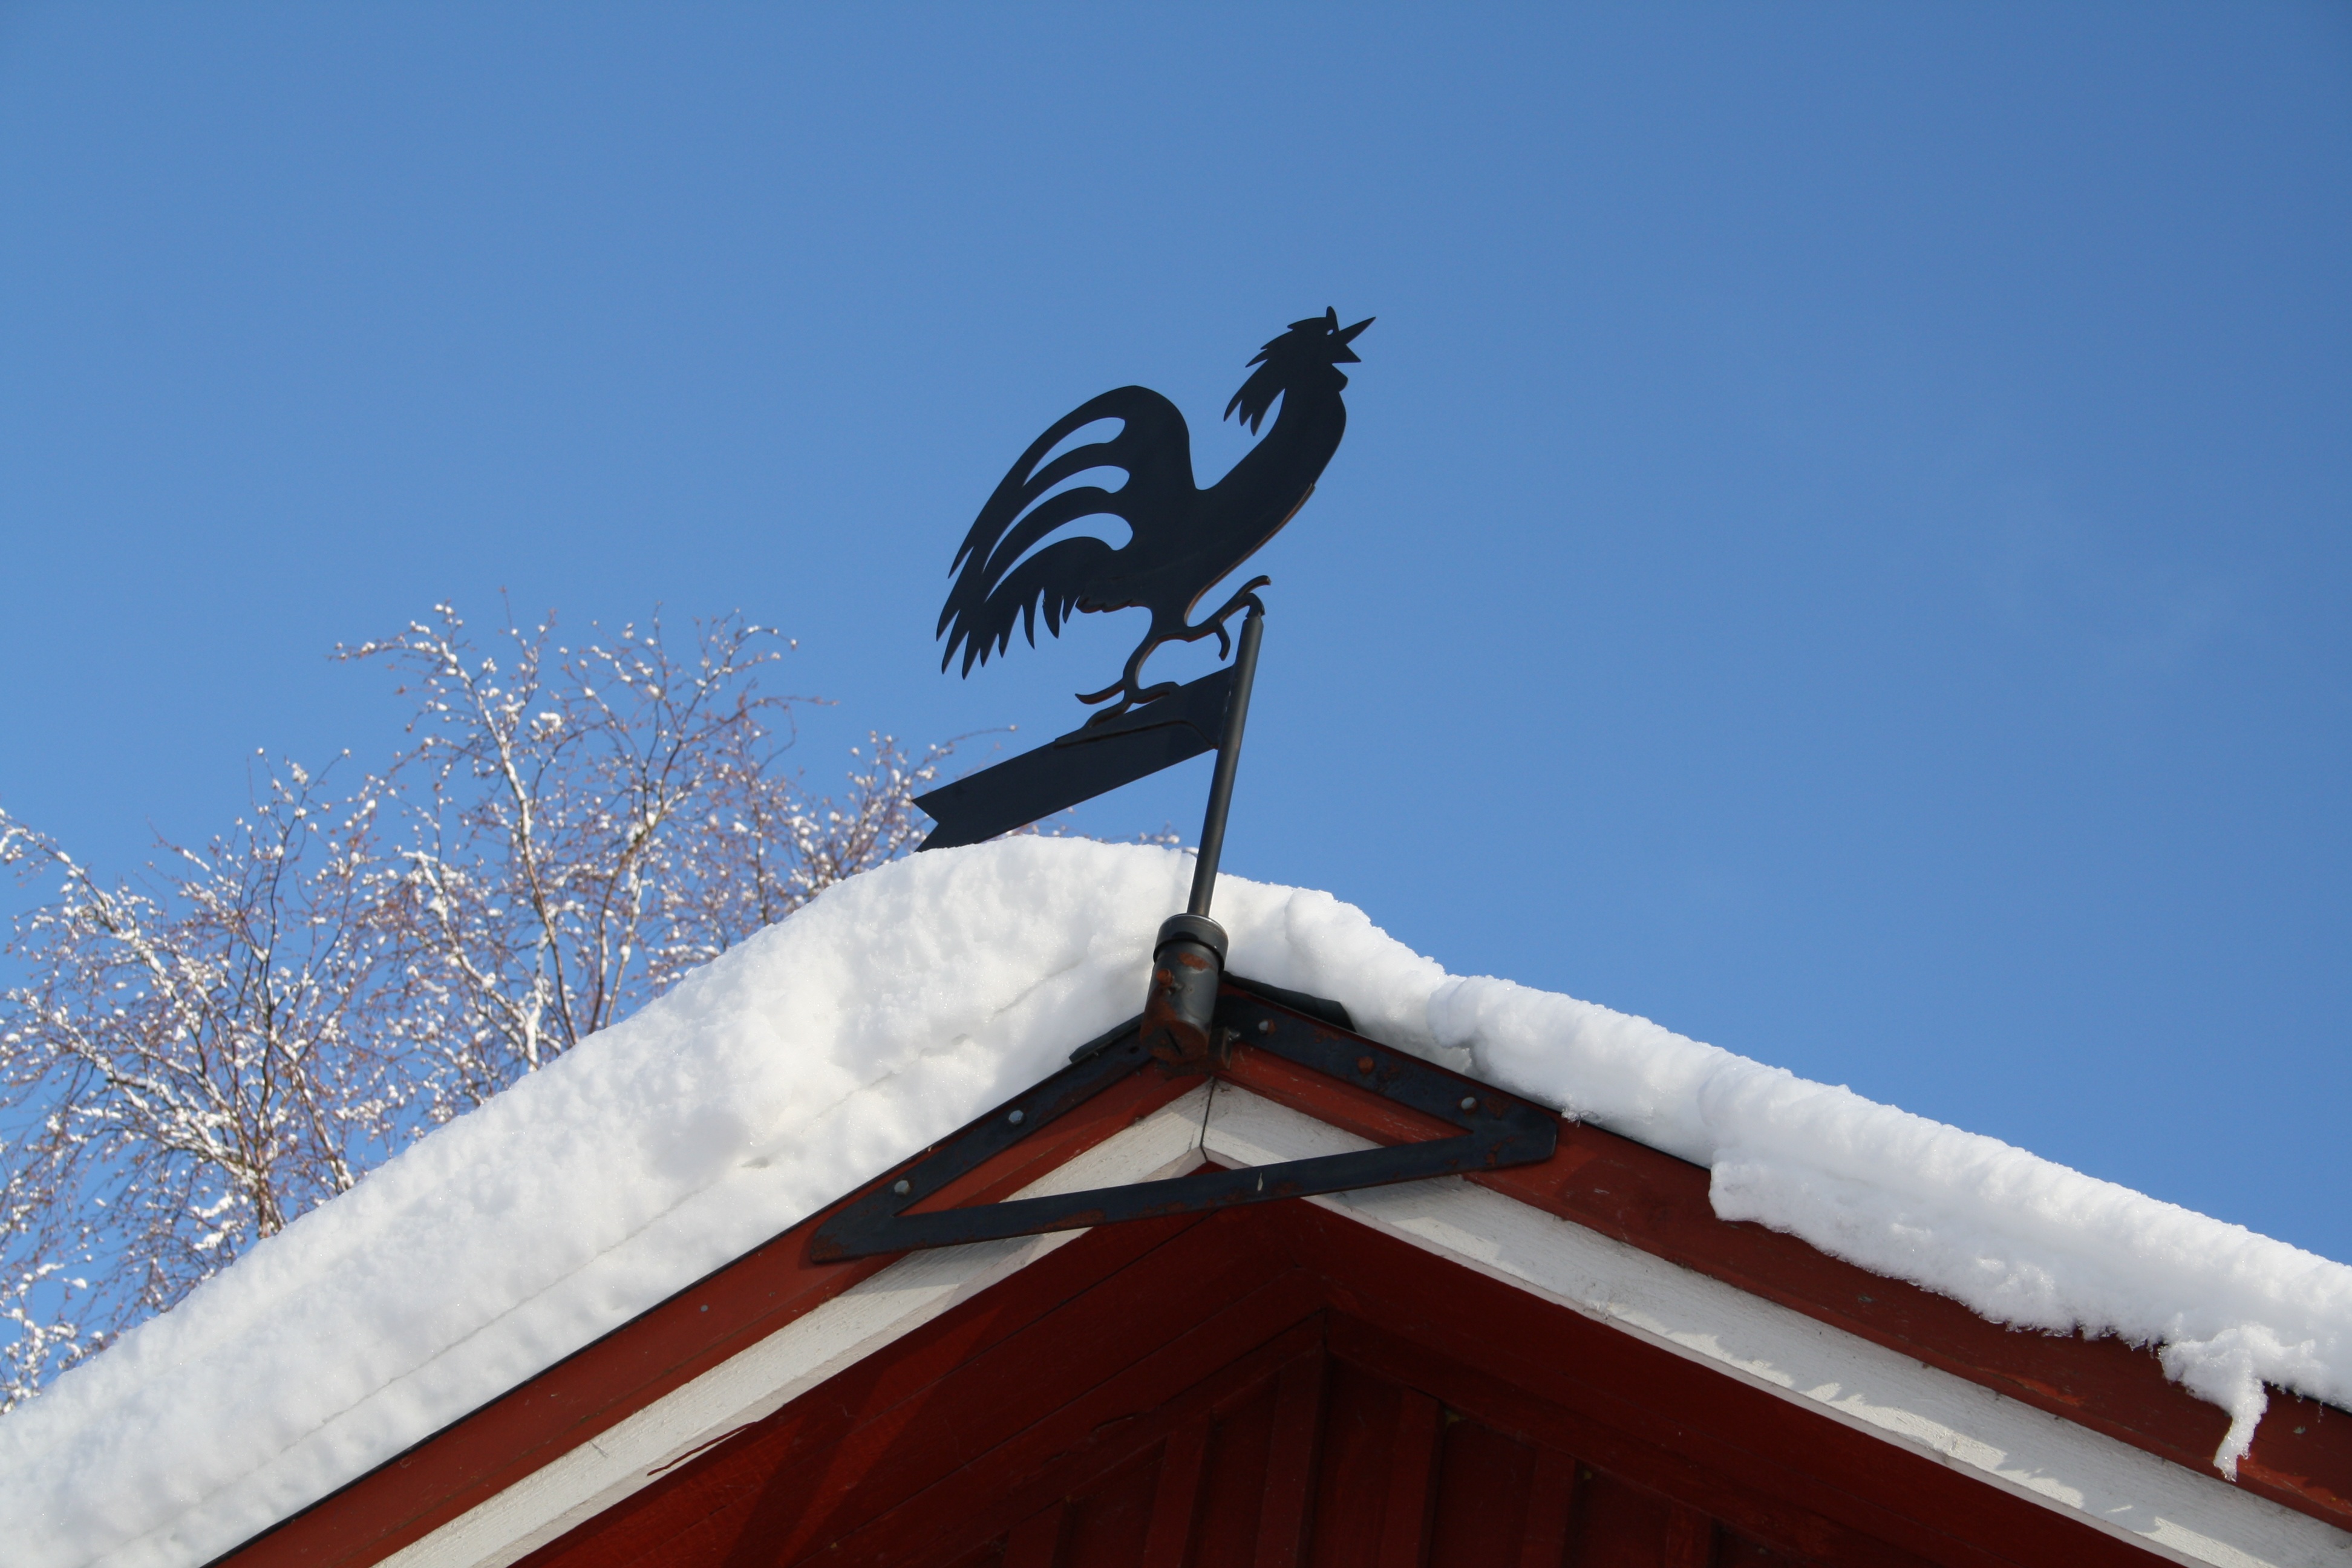
snow, winter, sky, wind, roof, weather, blue, season, cock, weather vane, outdoor structure